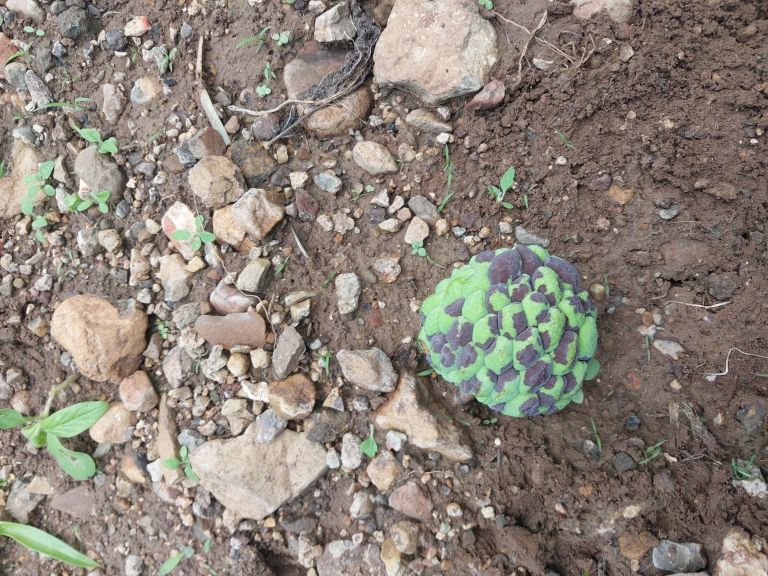
Disease label: Diplodia Rot